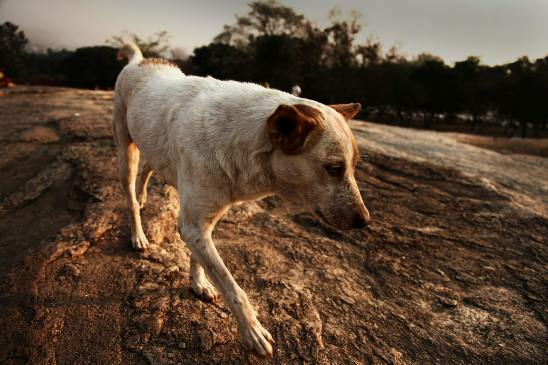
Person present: No